Versatile Toppings

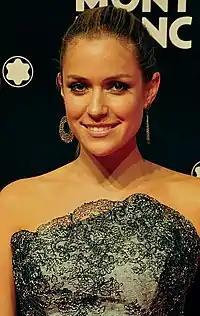
Kristin Cavallari guest starred in the episode.

"Versatile Toppings" was written by Phil Klemmer and directed by Sarah Pia Anderson, marking Klemmer's ninth writing credit and Anderson's second and final directing credit (after "Return of the Kane"). The episode features a guest appearance by Kristin Cavallari, who plays Kylie, a closeted lesbian cheerleader about whom it is eventually learned that she was the perpetrator in the case-of-the week.